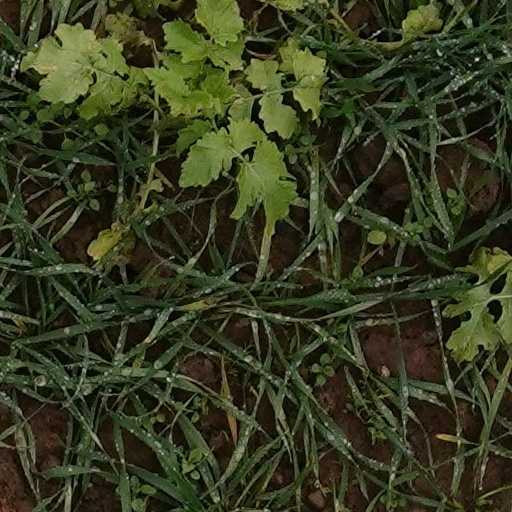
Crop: wheat